House of Schönborn

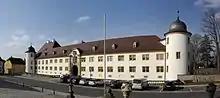
Wiesentheid Castle, built in 1701 for Rudolf Franz Erwein von Schönborn

In 1743, members of the family ruled the following states, all sovereign princely-bishoprics within the Holy Roman Empire: Bamberg, Würzburg, Konstanz, Speyer, Worms and Trier, while the archdiocese and electorate of Mainz (and thus archchancellorship of Germany, a position that two Schönborns had held shortly before) were held by a close relative, Johann Friedrich Karl von Ostein. Not only were important parts of Southern Germany under their control, but also quite wealthy regions. The Schönborns were not restricted to ruling these territories. They followed through, over several generations, with one of the most ambitious building programs of the 18th century, including churches, monasteries, ecclesiastical residences, schools and hospitals. Again, in the 19th, 20th, and 21st centuries, two Schönborns rose to become archbishops and cardinals.